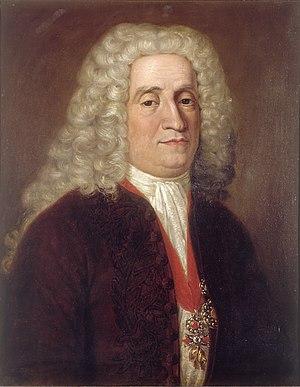
Par réformes bourboniennes on entend en Espagne le processus de réforme de l’État et l’ensemble des mesures législatives que cette réforme permit aux Bourbons d’Espagne de prendre dans les domaines politique, économique, militaire, social et culturel tout au long du XVIIIᵉ siècle, plus particulièrement sous le règne des rois Ferdinand VI et Charles III ; le terme peut s’entendre aussi comme une période bien définie dans l’histoire de l’Espagne, celle englobant les règnes successifs des souverains Bourbons Philippe V, Ferdinand VI, Charles III, Charles IV et Ferdinand VII. Les réformes ainsi menées devaient s’appliquer aussi bien dans la Péninsule que dans les Indes.
José Patiño Rosales, né à Milan le 11 avril 1666 et mort à La Granja le 3 novembre 1736, est un homme d'État espagnol durant le règne de Philippe V d'Espagne, secrétaire d'État de 1734 à 1736.